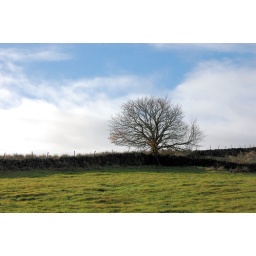
DSC_0011 - A tree in a field